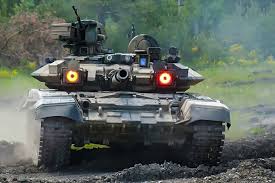
Label: Tank